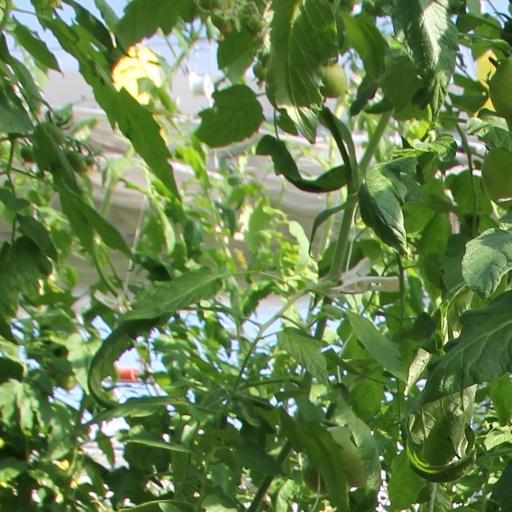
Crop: tomato